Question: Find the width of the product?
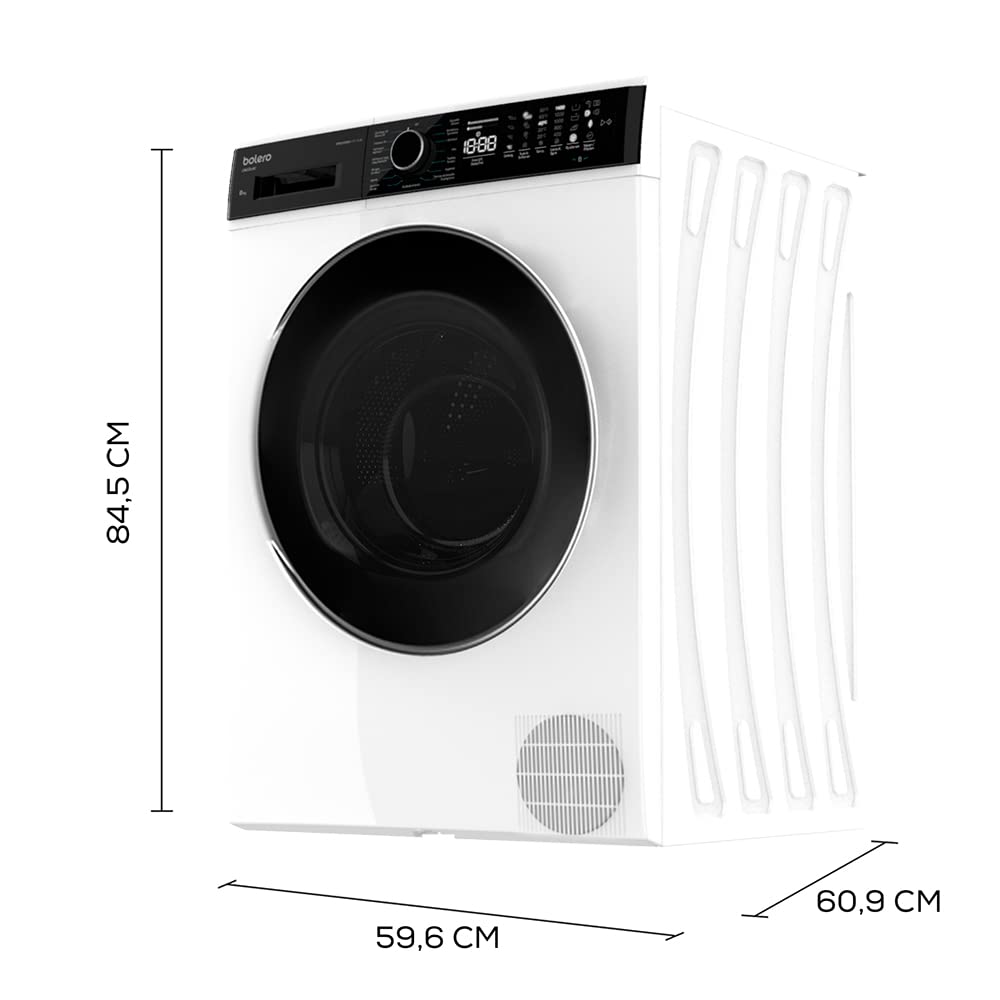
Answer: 60.9 centimetre